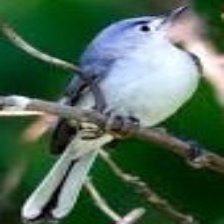
Species: BLUE GRAY GNATCATCHER
Scientific name: POLIOPTILA CAERULEA